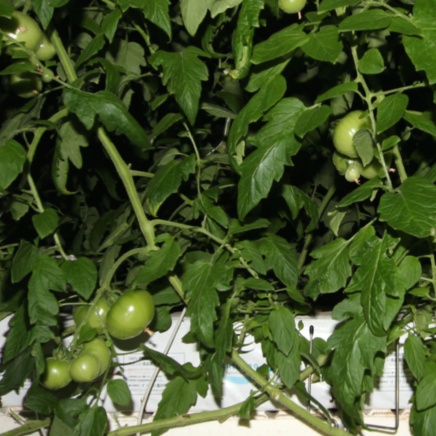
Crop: tomato